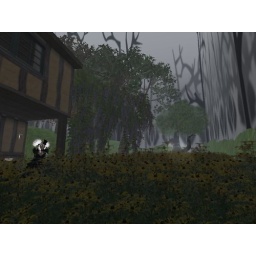
A house in a dark forest